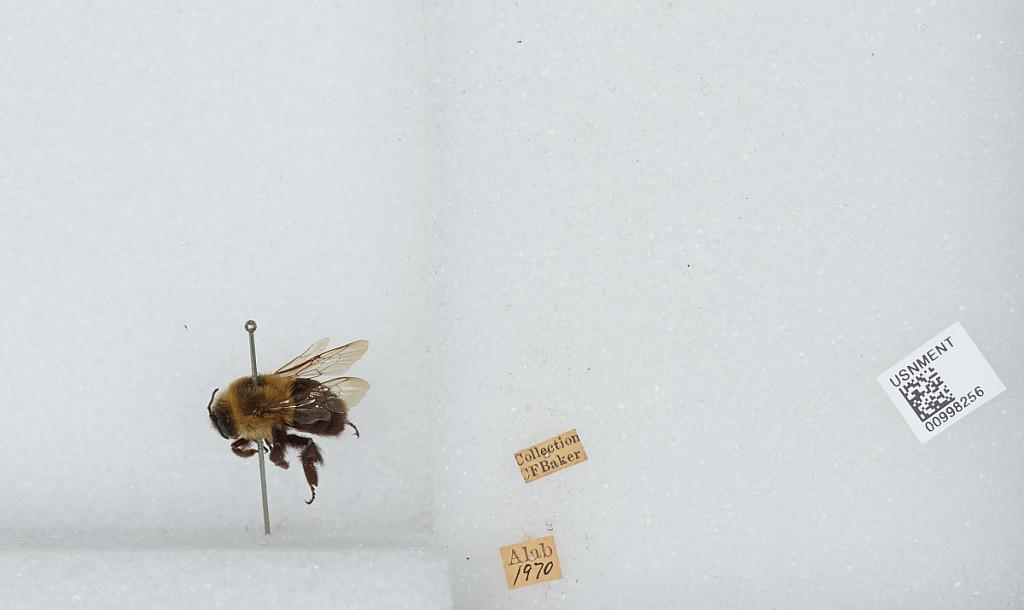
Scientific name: Bombus (Pyrobombus) impatiens Cresson
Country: United States
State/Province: Alabama